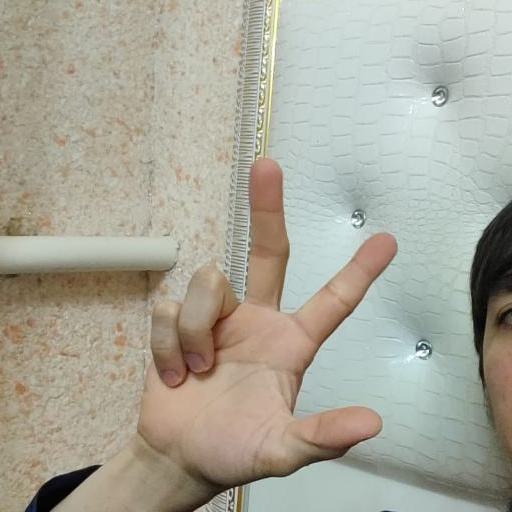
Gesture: three2